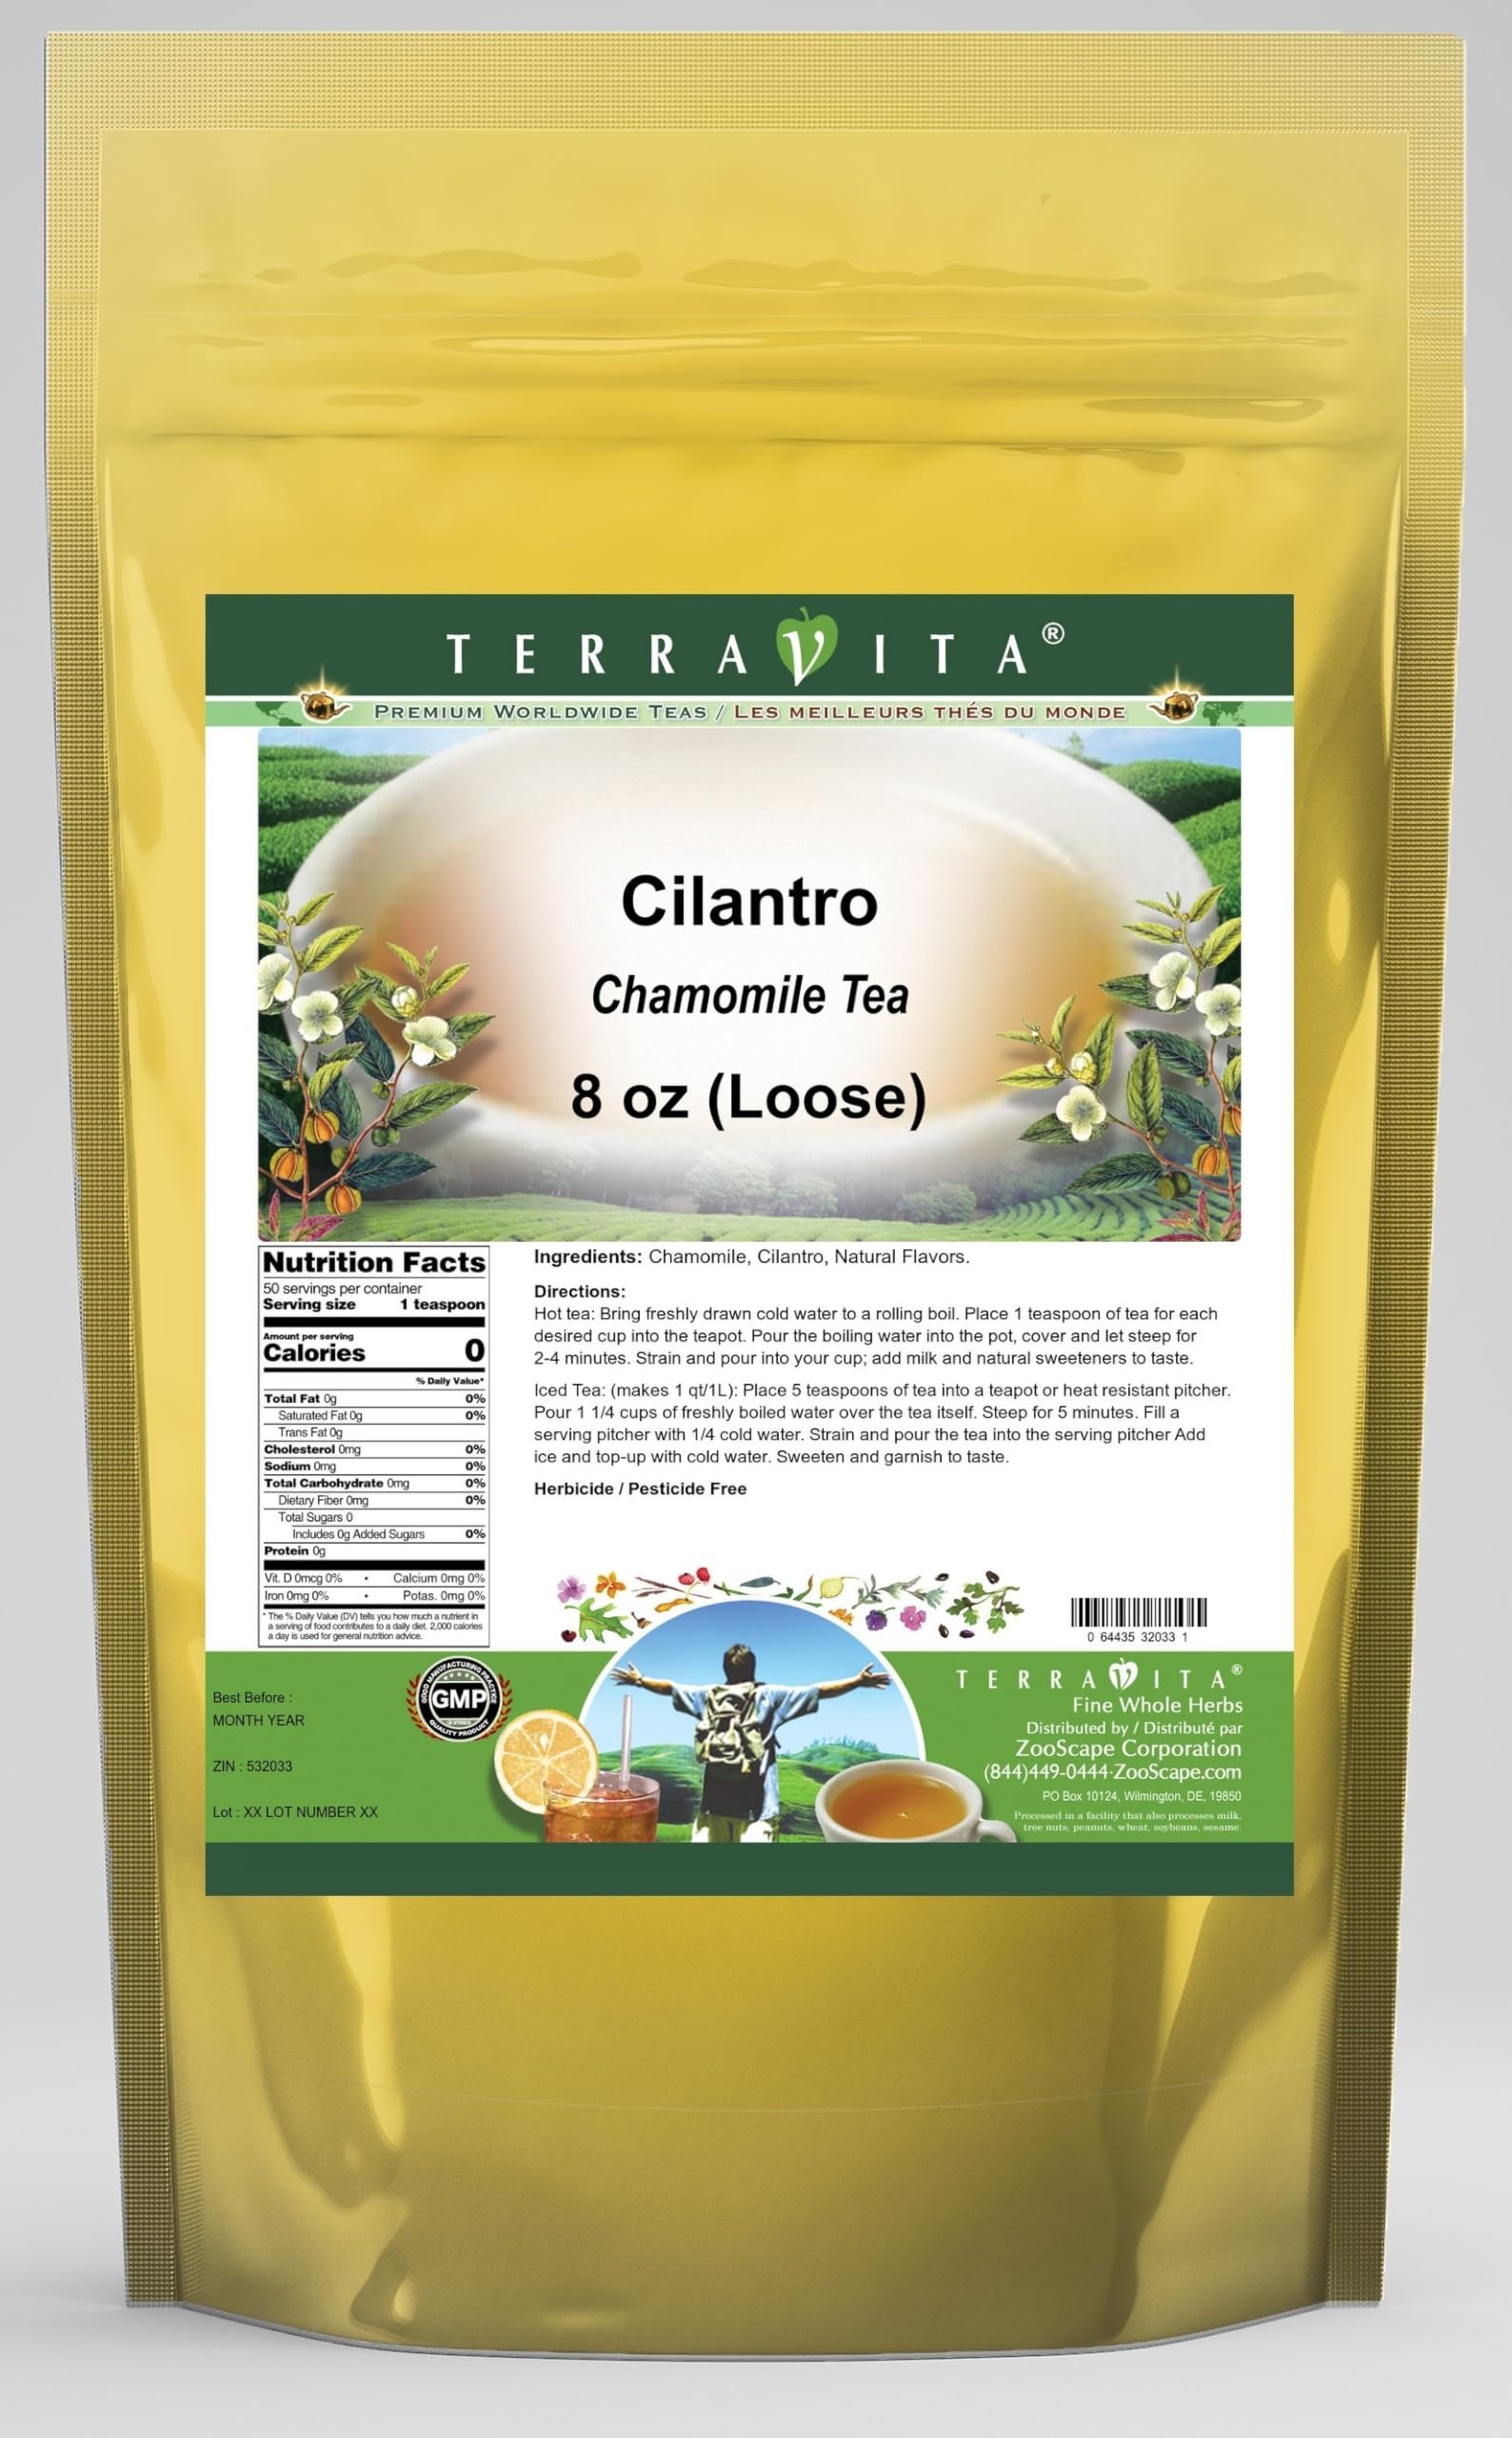
Item Name: Cilantro Chamomile Tea (Loose) (8 oz, ZIN: 532033) - 3 Pack
Bullet Point 1: Our Cilantro Chamomile Tea is a delicious flavored Chamomile tea with Cilantro that you will enjoy relaxing with anytime! The natural Cilantro taste is delicious! - Ingredients: Chamomile tea, Cilantro and Natural Cilantro Flavor.
Bullet Point 2: No fillers.
Bullet Point 3: Manufacturer: TerraVita
Bullet Point 4: Size: 8 oz
Bullet Point 5: Loose Leaf Chamomile Tea - Packed in a convenient upright pouch!
Product Description: Our Cilantro Chamomile Tea is a delicious flavored Chamomile tea with Cilantro that you will enjoy relaxing with anytime! The natural Cilantro taste is delicious! - Ingredients: Chamomile tea, Cilantro and Natural Cilantro Flavor. - Hot tea brewing method: Bring freshly drawn cold water to a rolling boil. Place 1 teaspoon of tea for each desired cup into the teapot. Pour the boiling water into the pot, cover and let steep for 2-4 minutes. Strain and pour into your cup; add milk and natural sweeteners to taste. - Iced tea brewing method: (to make 1 liter/quart): Place 5 teaspoons of tea into a teapot or heat resistant pitcher. Pour 1 1/4 cups of freshly boiled water over the tea itself. Steep for 5 minutes. Fill a serving pitcher with 1/4 cold water. Strain and pour the tea into the serving pitcher Add ice and top-up with cold water. Sweeten and garnish to taste. - TerraVita is an exclusive line of premium-quality, natural source products that use only the finest, purest and most potent ingredients found around the world. TerraVita is hallmarked by the highest possible standards of purity, potency, stability and freshness. All of our products are prepared with the highest elements of quality control, from raw materials through the entire manufacturing process, up to and including the moment that the bottles or bags are sealed for freshness and shipped out to you. Our highest possible standards are certified by independent laboratories and backed by our personal guarantee. - TerraVita exists to meet and ensure your family's health and wellness without the harmful effects of chemicals and health products. We strive to make all of our products affordable and reliable and are constantly searching the market to maintain our affordability and to look for new ways to serve you
Value: 24.0
Unit: Ounce

Price: 81.92